New York State Route 265

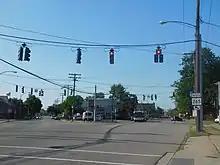
A NY 265 shield with an incorrect design along Main Street in the city of Tonawanda

Forking northeast onto Military Road, NY 265 continues through Black Rock as a two-lane city street. Crossing over some railroad tracks, the route descends into the Riverside section of Buffalo, reaching the town of Tonawanda and soon after, the village of Kenmore. Military Road runs along the west side of Kenmore, soon reaching an intersection with NY 324 (Sheridan Drive). The route continues north along Military, expanding to four lanes from two, continuing through the town of Tonawanda. After crossing under I-290 (the Youngmann Expressway), NY 265 enters the city of Tonawanda.